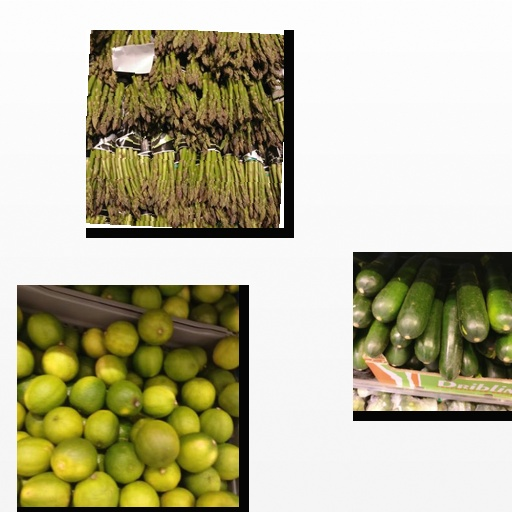
Food items: asparagus, zucchini, lime